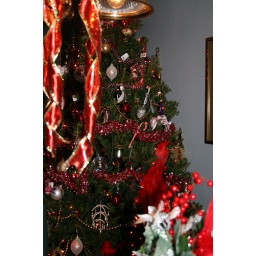
tree from near dining room table